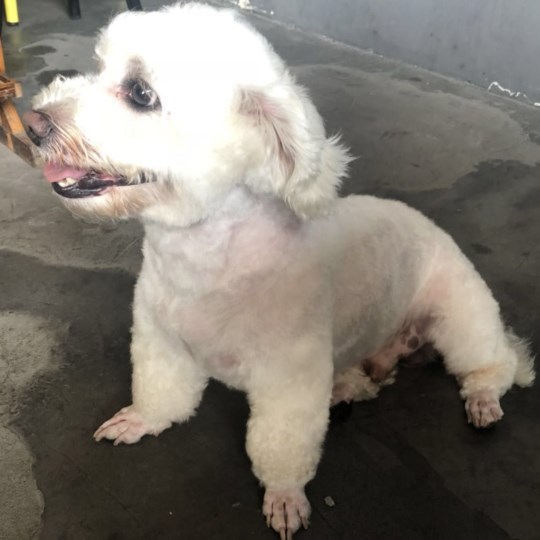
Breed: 3083-n000117-Bichon_Frise